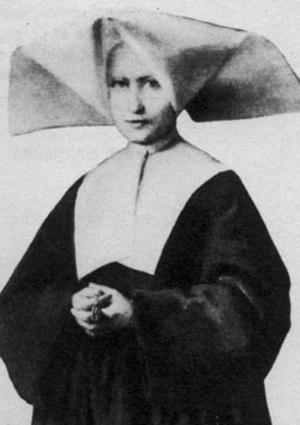
Catherine Labouré, en religion sœur Catherine de la charité née le 2 mai 1806 à Fain-lès-Moutiers en France et décédée le 31 décembre 1876 à Paris. Membre de la congrégation des Filles de la charité, elle a fait part à son confesseur, le père Aladèle, des apparitions de la Vierge Marie qu'elle dit avoir eues en juillet, novembre et décembre 1830 durant son noviciat en la chapelle de son couvent de la rue du Bac à Paris.
Au cours de son pontificat, le pape Pie XII a procédé aux 33 canonisations suivantes :
Cornette peut désigner :